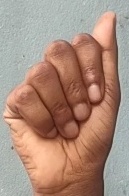
ASL sign: A